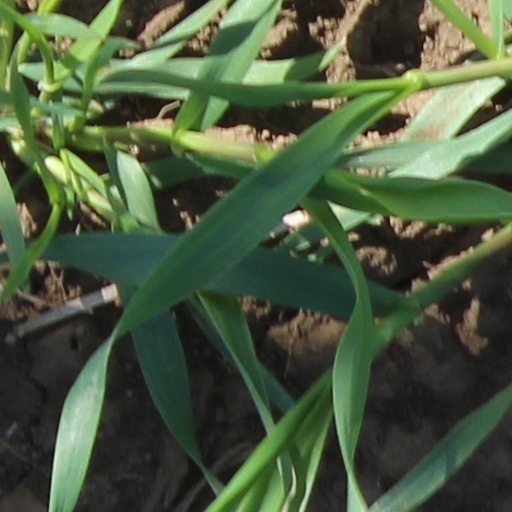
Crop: wheat